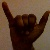
The image shows a hand gesture representing the letter 'Y' in Indian Sign Language.